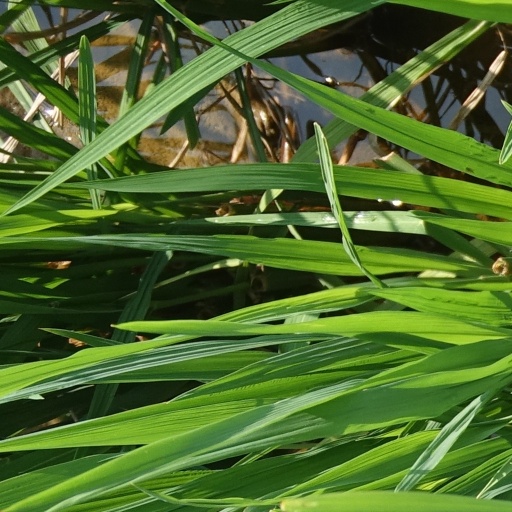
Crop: rice